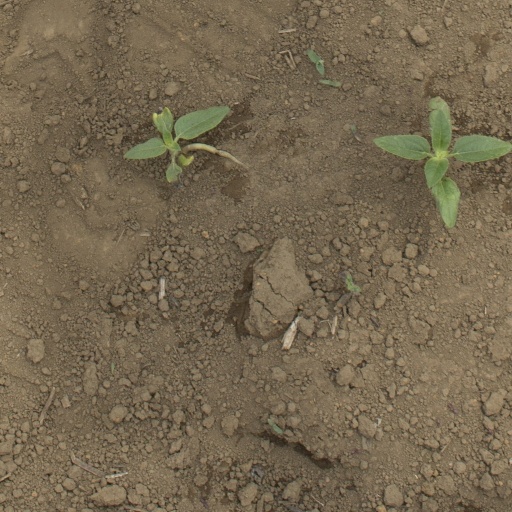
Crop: Jerusalem artichoke